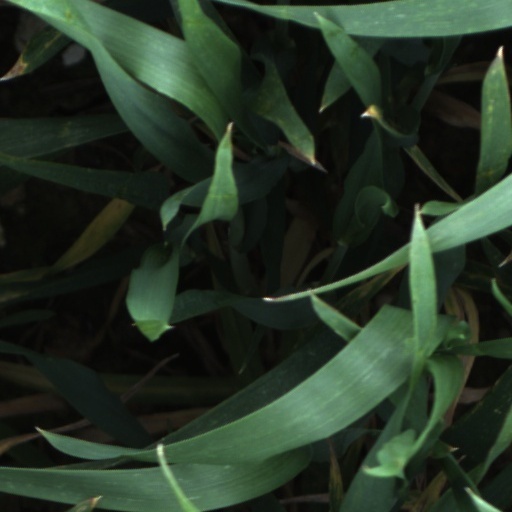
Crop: wheat